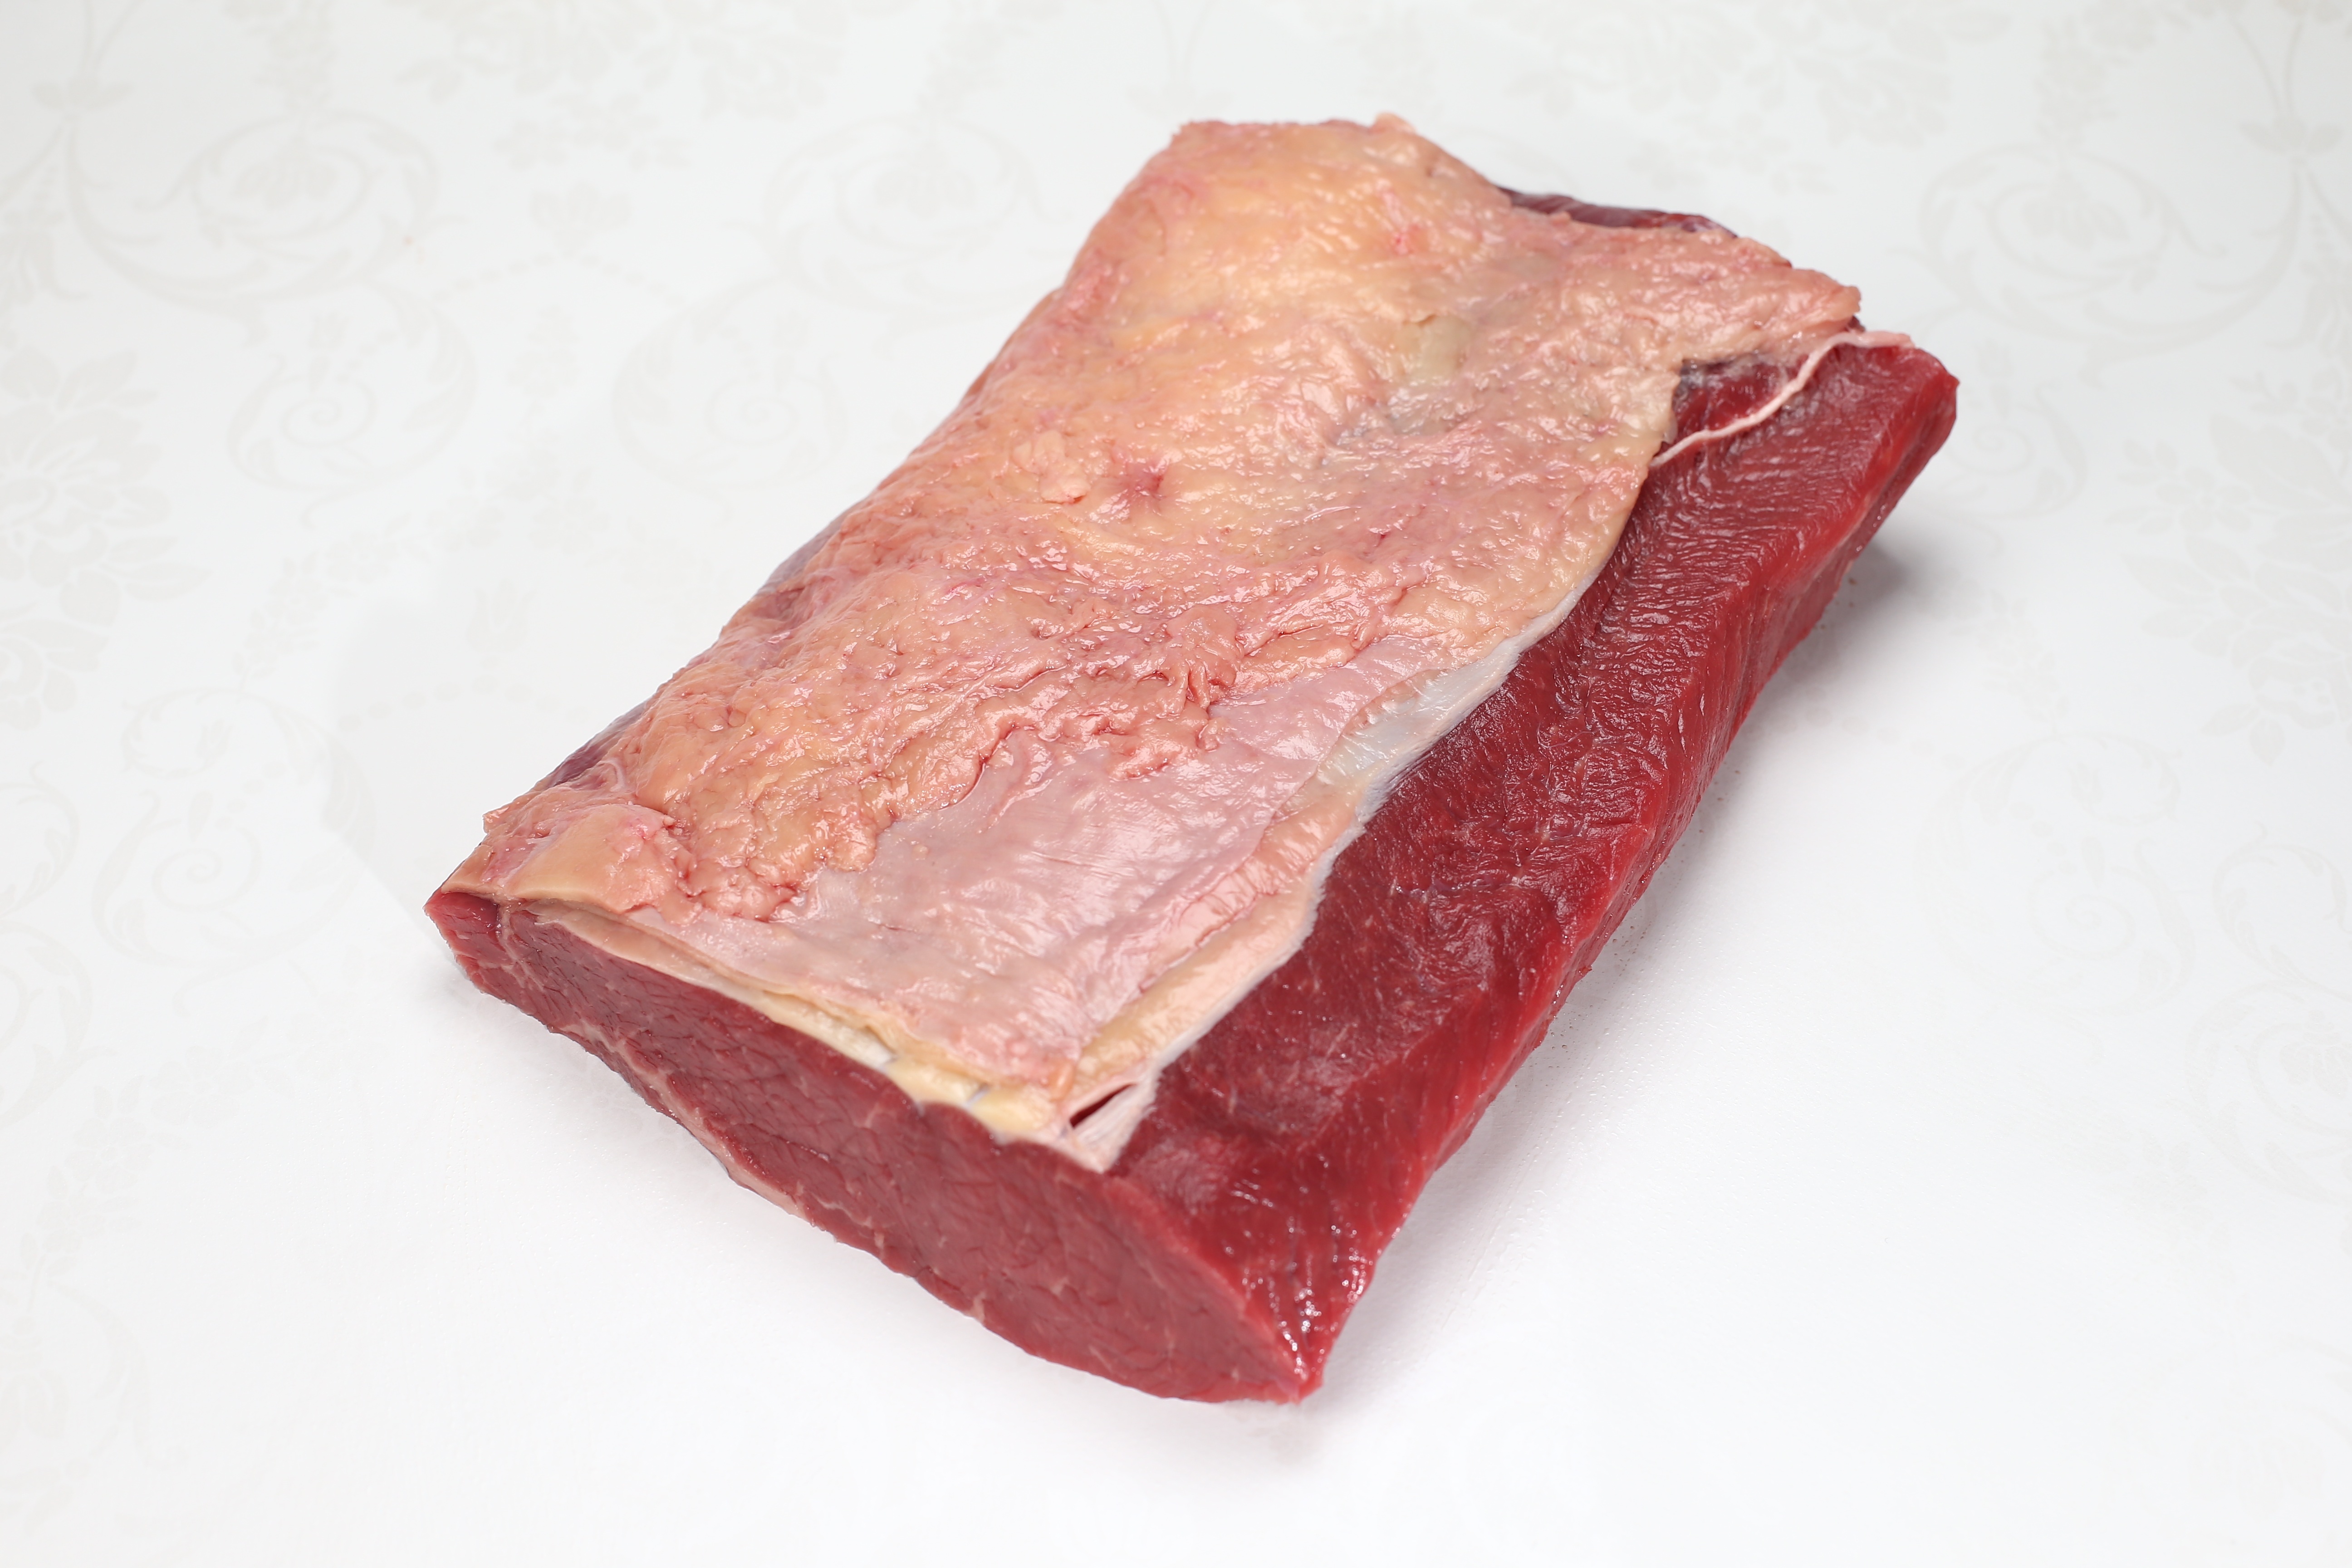
dish, food, meat, beef, dining, organ, loin, steaks, trimmed, ox, roasted, flesh, red meat, beef fillet, ready for steaks, animal source foods, kobe beef, salt cured meat, animal fat, back bacon